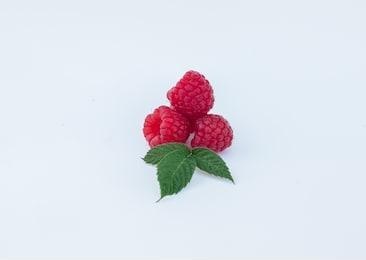
Label: raspberry